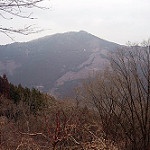
Label: mountain